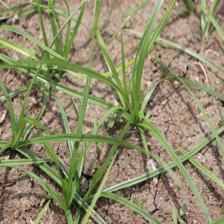
Label: Grass